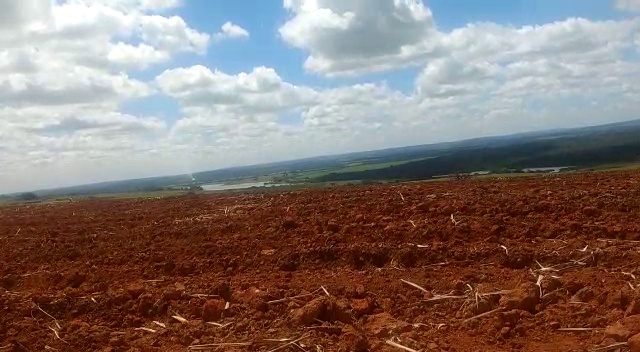
Fire: no
Smoke: yes